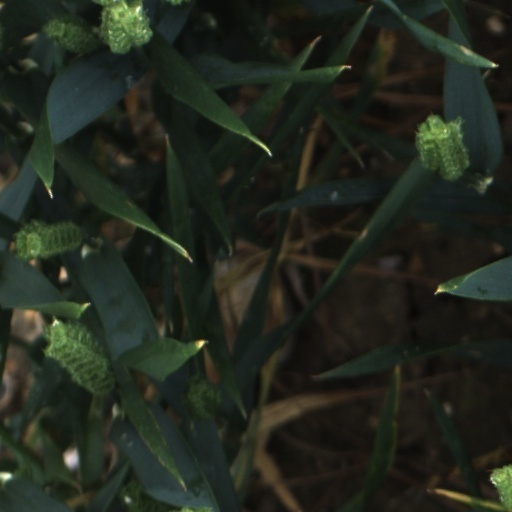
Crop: wheat